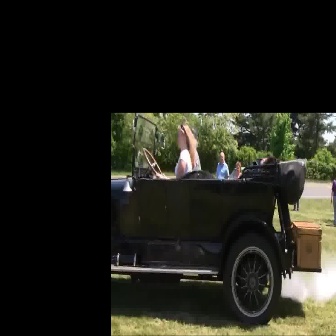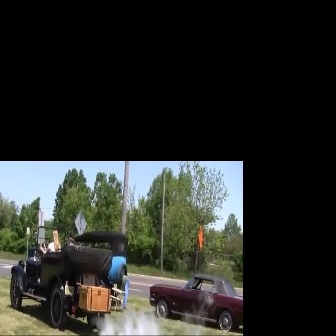
  Please identify the target specified by the bounding box [110,114,321,325] in the first image and locate it in the second image. Return the coordinates in [x_min,y_min,x_max,y_max] format.
Answer: [9,225,112,328]